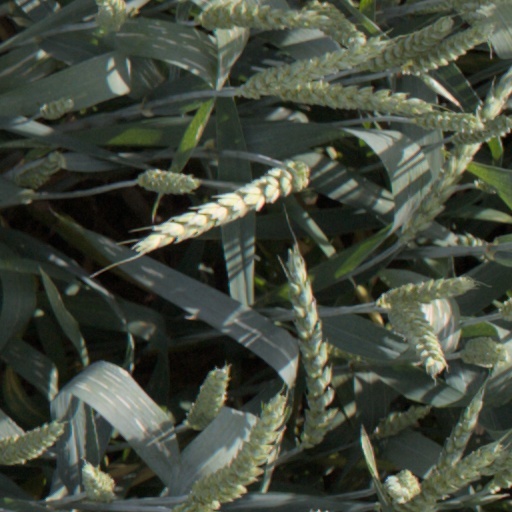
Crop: wheat